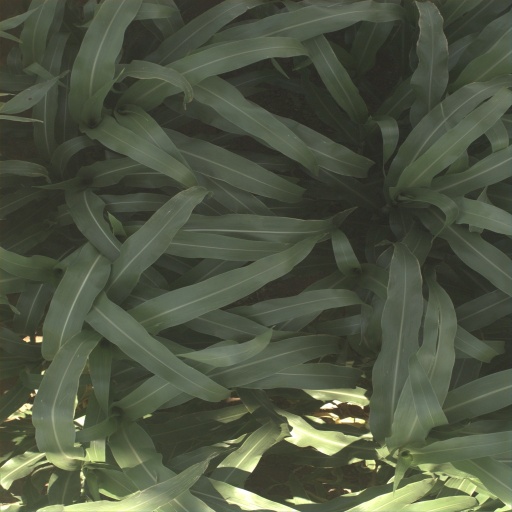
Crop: sorghum